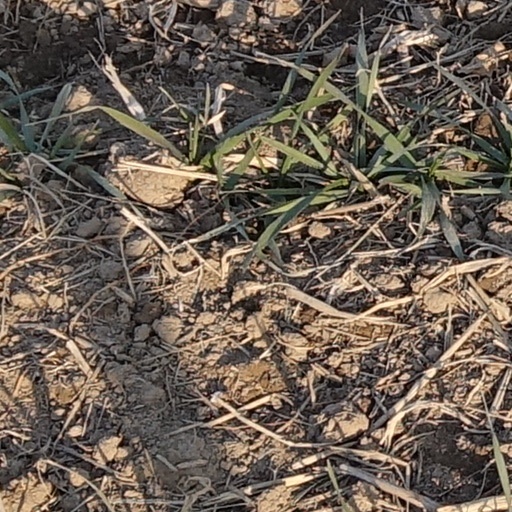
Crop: wheat